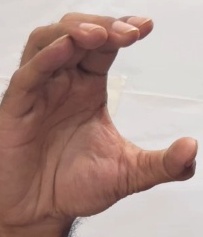
ASL sign: C